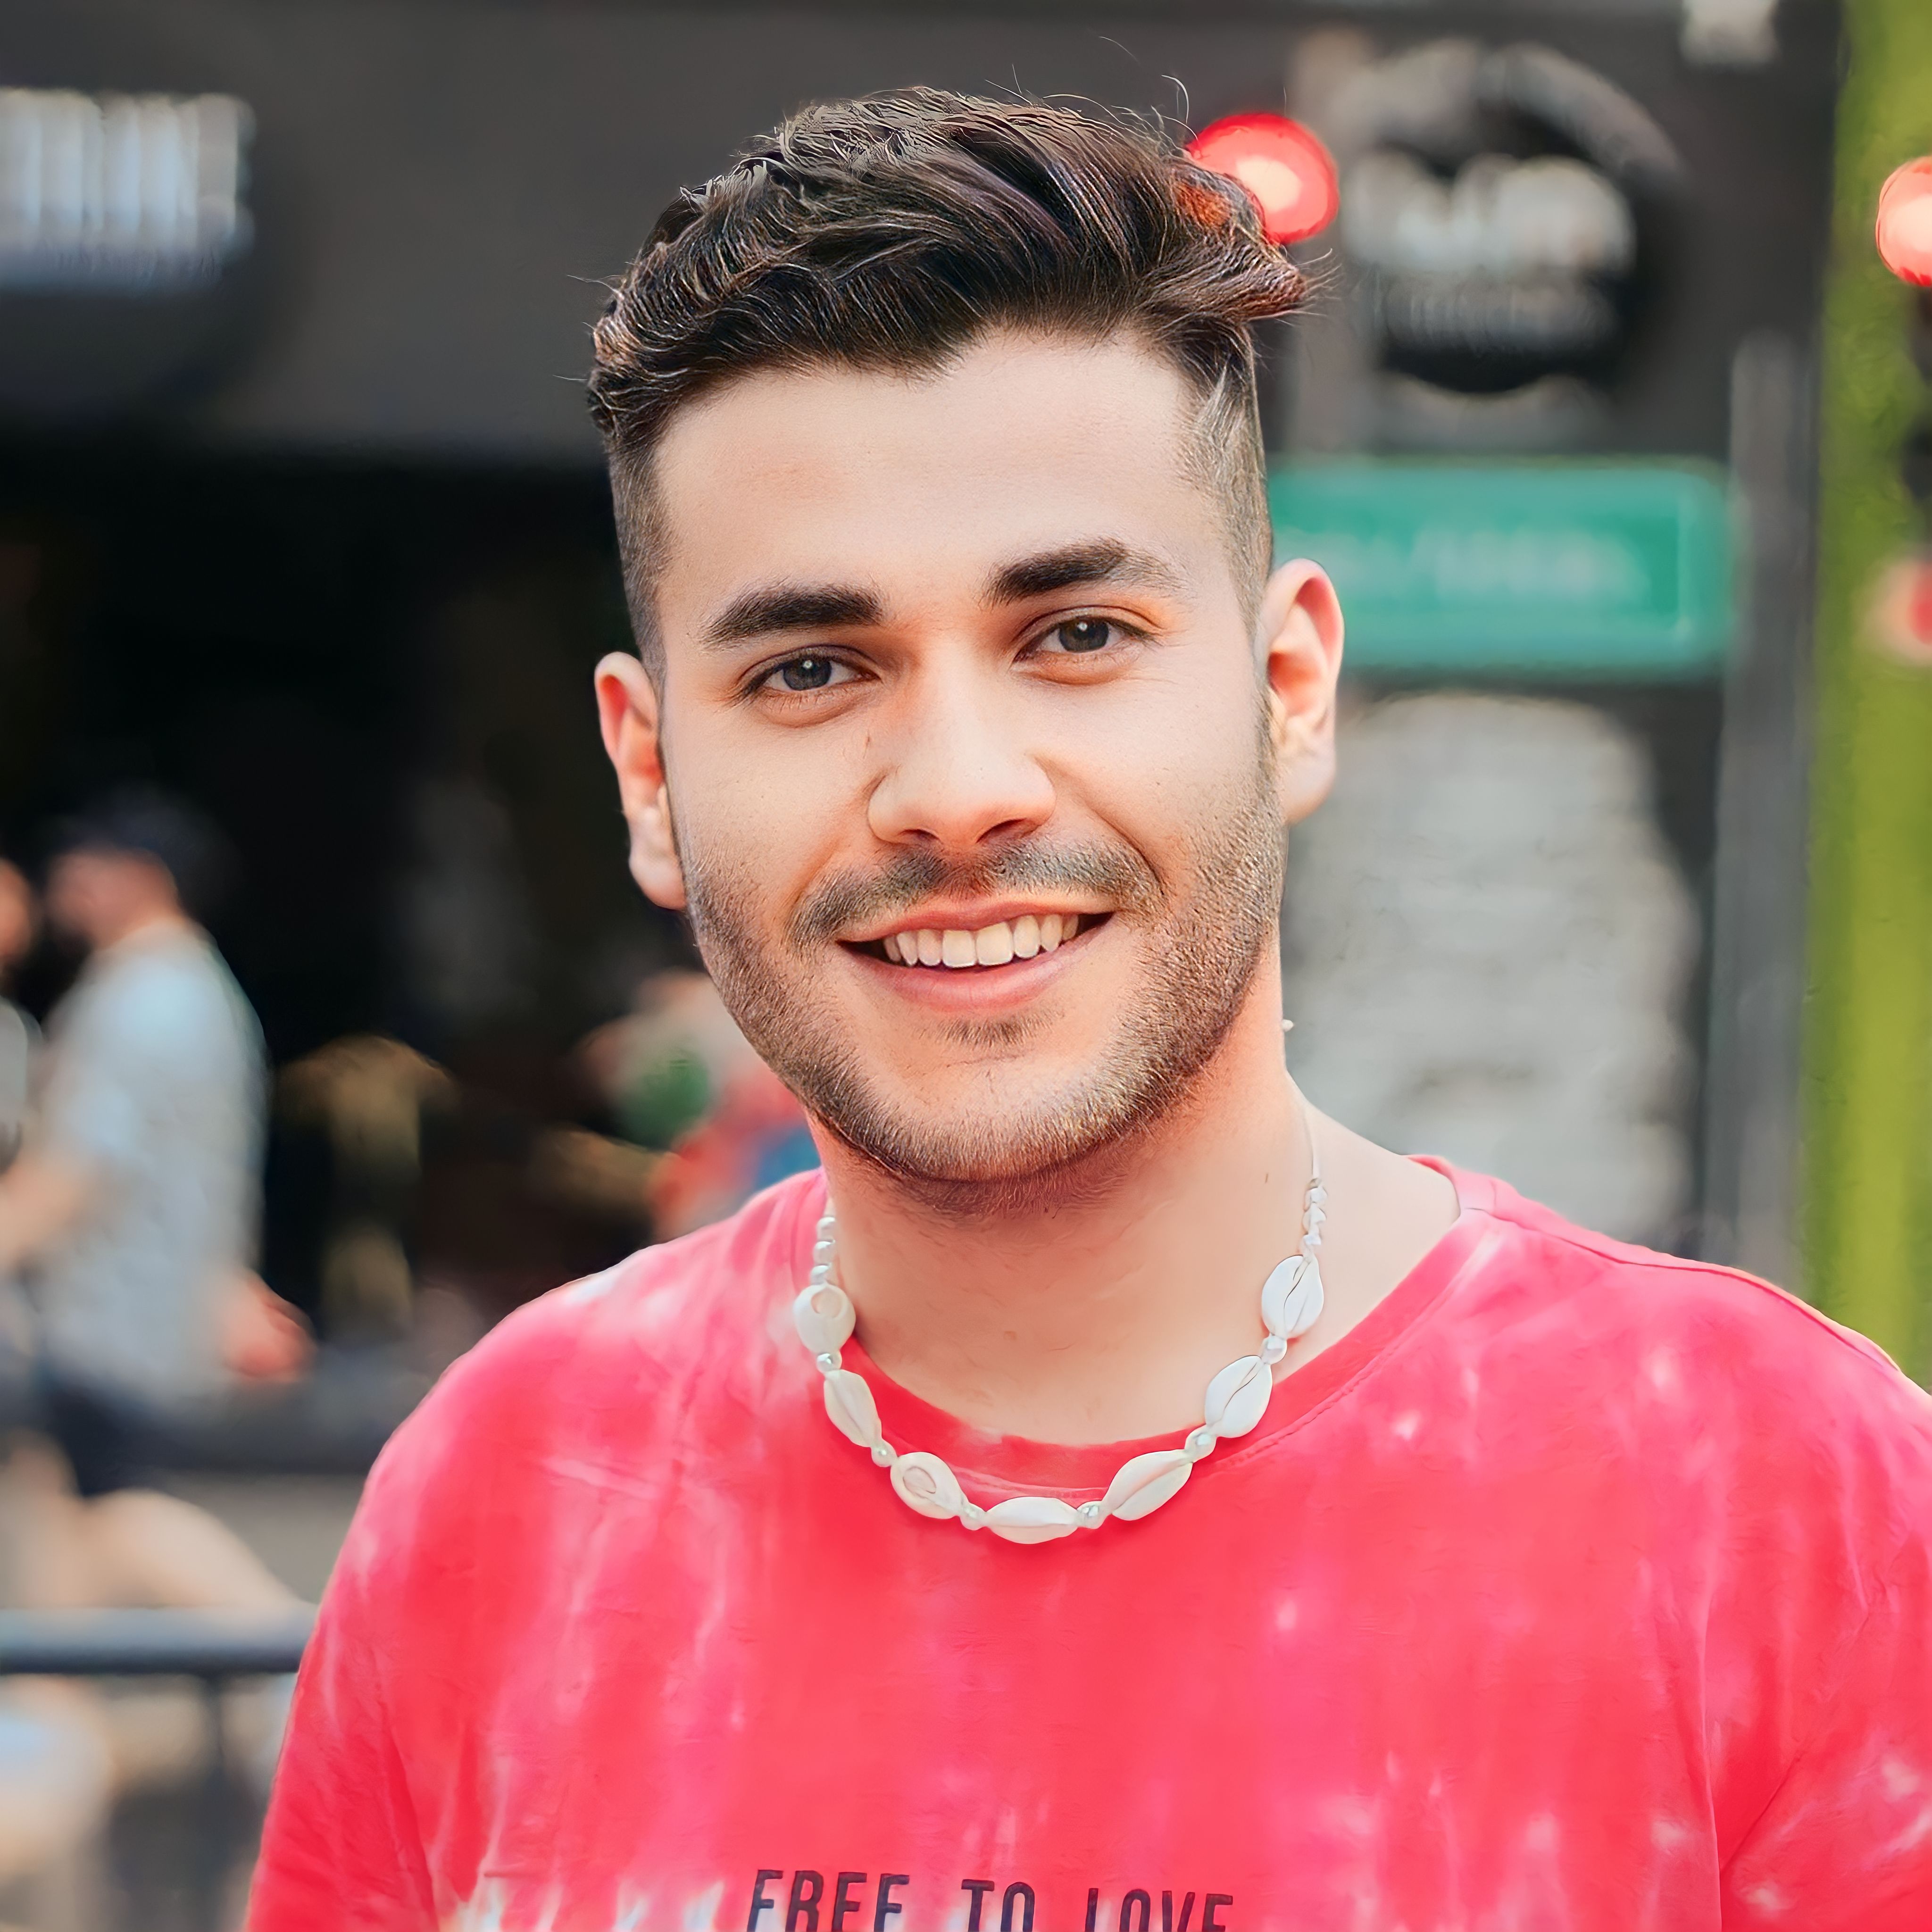
man, posing, smiling, photo, street photo, portrait, forehead, smile, lip, chin, hairstyle, eyebrow, facial expression, beard, muscle, eyelash, human, neck, fashion, jaw, happy, mohawk hairstyle, cool, eyewear, red, fun, facial hair, chest, event, moustache, jewellery, t shirt, fashion accessory, necklace, headpiece, portrait photography, magenta